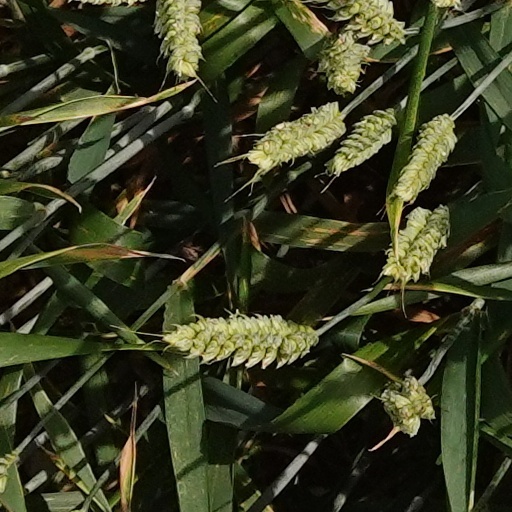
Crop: wheat